Ural owl

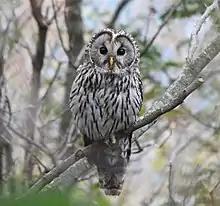
In the region of Mount Chausu, a Ural owl of the race "S. u. fuscescens"

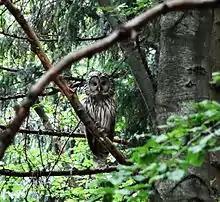
Ural owls often prefer well-wooded areas with large, mature trees

The Ural owl has a large distribution. In mainland Europe, its modern distribution is quite spotty, with the species being found in central Europe in southeastern Germany, central and eastern areas of the Czech Republic, southern Austria, all but western Slovenia, and spottily but broadly in several areas of western, southern and northeastern Poland. The distribution in Germany is particularly nebulous (and perhaps aided by reintroductions branching from the well-known Bavarian population), with evidence of Ural owls apparently residing (and possibly nesting) considerably away from currently known haunts in Egge far to the west and mysteriously turning up rather to the north in Harz and Lüneburg Heath. In eastern Europe, the species is found in eastern Croatia, Bosnia and Herzegovina, western Serbia, montane west-central Bulgaria, montane central Romania, much of Slovakia, southwestern Ukraine, southern and eastern Lithuania, northern Belarus, eastern Latvia and much of Estonia. In Scandinavia, its distribution is quite broad, though it is only found in southeastern part of Norway, as Ural owls may be found ranging across most of Sweden and Finland but is absent from the northern stretches as well as southern Sweden (largely the peninsular area). Its range in Russia is extensive but it is absent from areas where habitat is not favorable. In western and European Russia, it is found as far south roughly as the Bryansk, Moscow and northern Samara north continuously to Kaliningrad, the southern part of the Kola Peninsula and Arkhangelsk. In the eponymous Ural region, it is found from roughly Komi south to Kamensk-Uralsky. In the general area of Siberia, the Ural owl is found widely discontinuing its typical range in the foothills of the Altai Mountains to the west and being found north roughly as far as Batagay in the east. The species' distribution is continuous to the Russian Far East to as far as Okhotsk Coast and Magadan, Khabarovsk Krai and Sakhalin. Out of Russia, the range of the Ural owl continues into northeastern Mongolia, Northeastern China inland nearly as far as Beijing and down to Shandong and throughout the Korean Peninsula. The Ural owl is also distributed through all five of the main islands of Japan (i.e. only absent from Okinawa/Ryukyu Islands to the south). Vagrancy has been reported in Europe and Russia, which may account for sightings of the species almost throughout Germany. Furthermore, 16 records exist of the species in northern Italy.